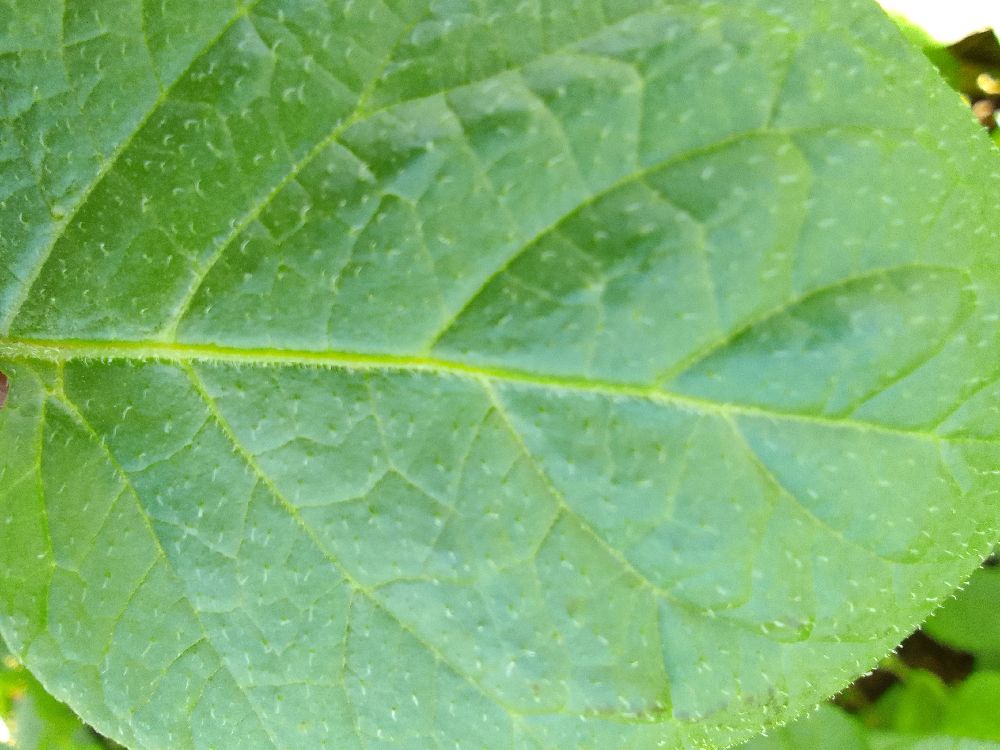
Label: Healthy